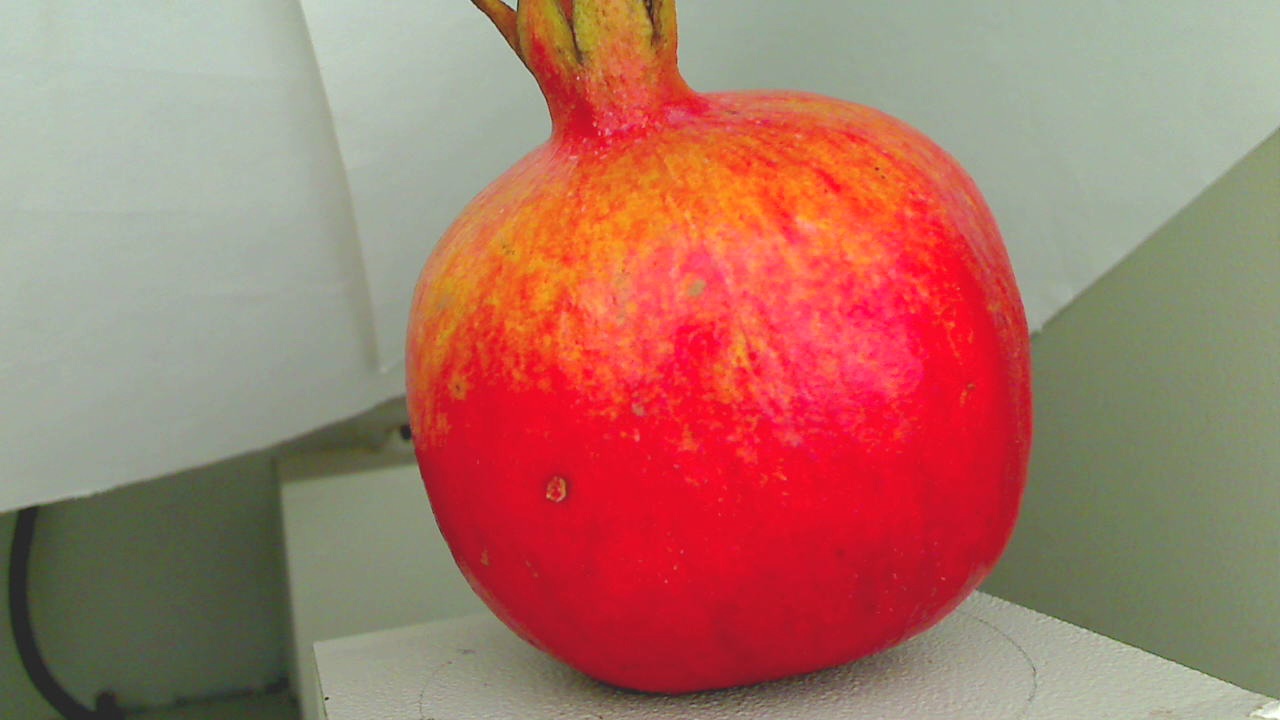
Grade: grade-1
Quality: quality-1